Valters Frīdenbergs

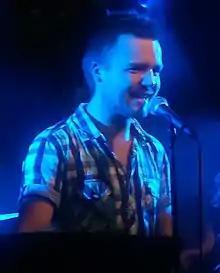
Valters Frīdenbergs performing as part of Tumsa band in 2011

Valters Frīdenbergs (26 October 1987 – 17 October 2018) was a Latvian musician, singer and TV-presenter. He was best known for representing Latvia in the Eurovision Song Contest 2005 as part of Valters and Kaža duo with the song "The War Is Not Over", written by Mārtiņš Freimanis, finishing in fifth place with 153 points.